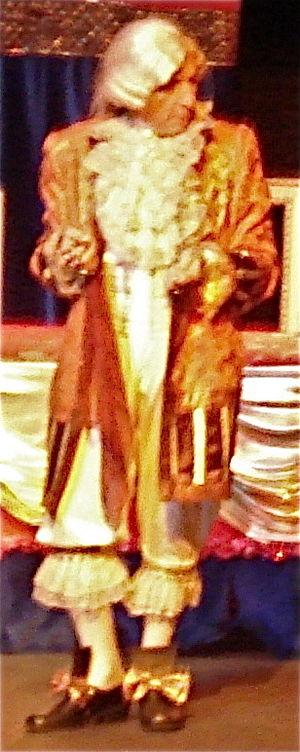
Dans la version turque, M. Jourdain est joué par Haldun Dormen. (la piece de theatre: Le Bourgeois gentilhomme)